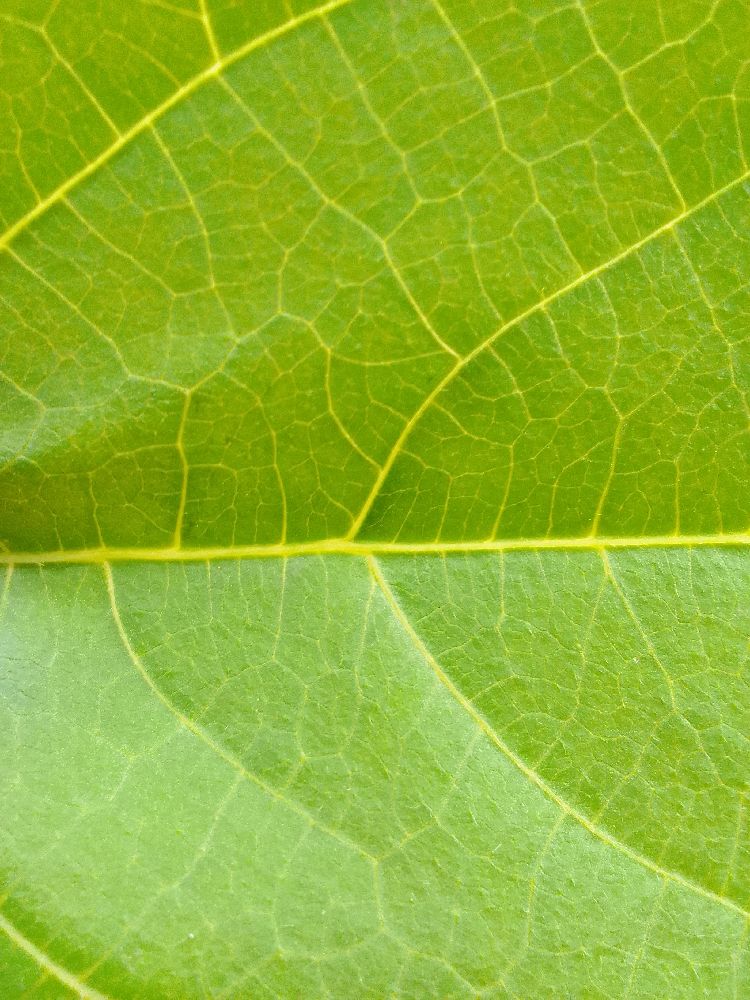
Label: healthy